Ants Paju

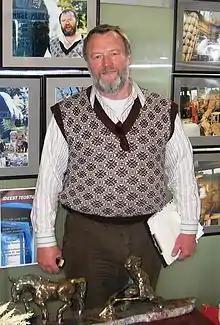
Ants Paju in 2006

Ants Paju (10 September 1944 – 28 June 2011) was an Estonian politician, journalist, athlete, and engineer. He was a member of VIII Riigikogu.